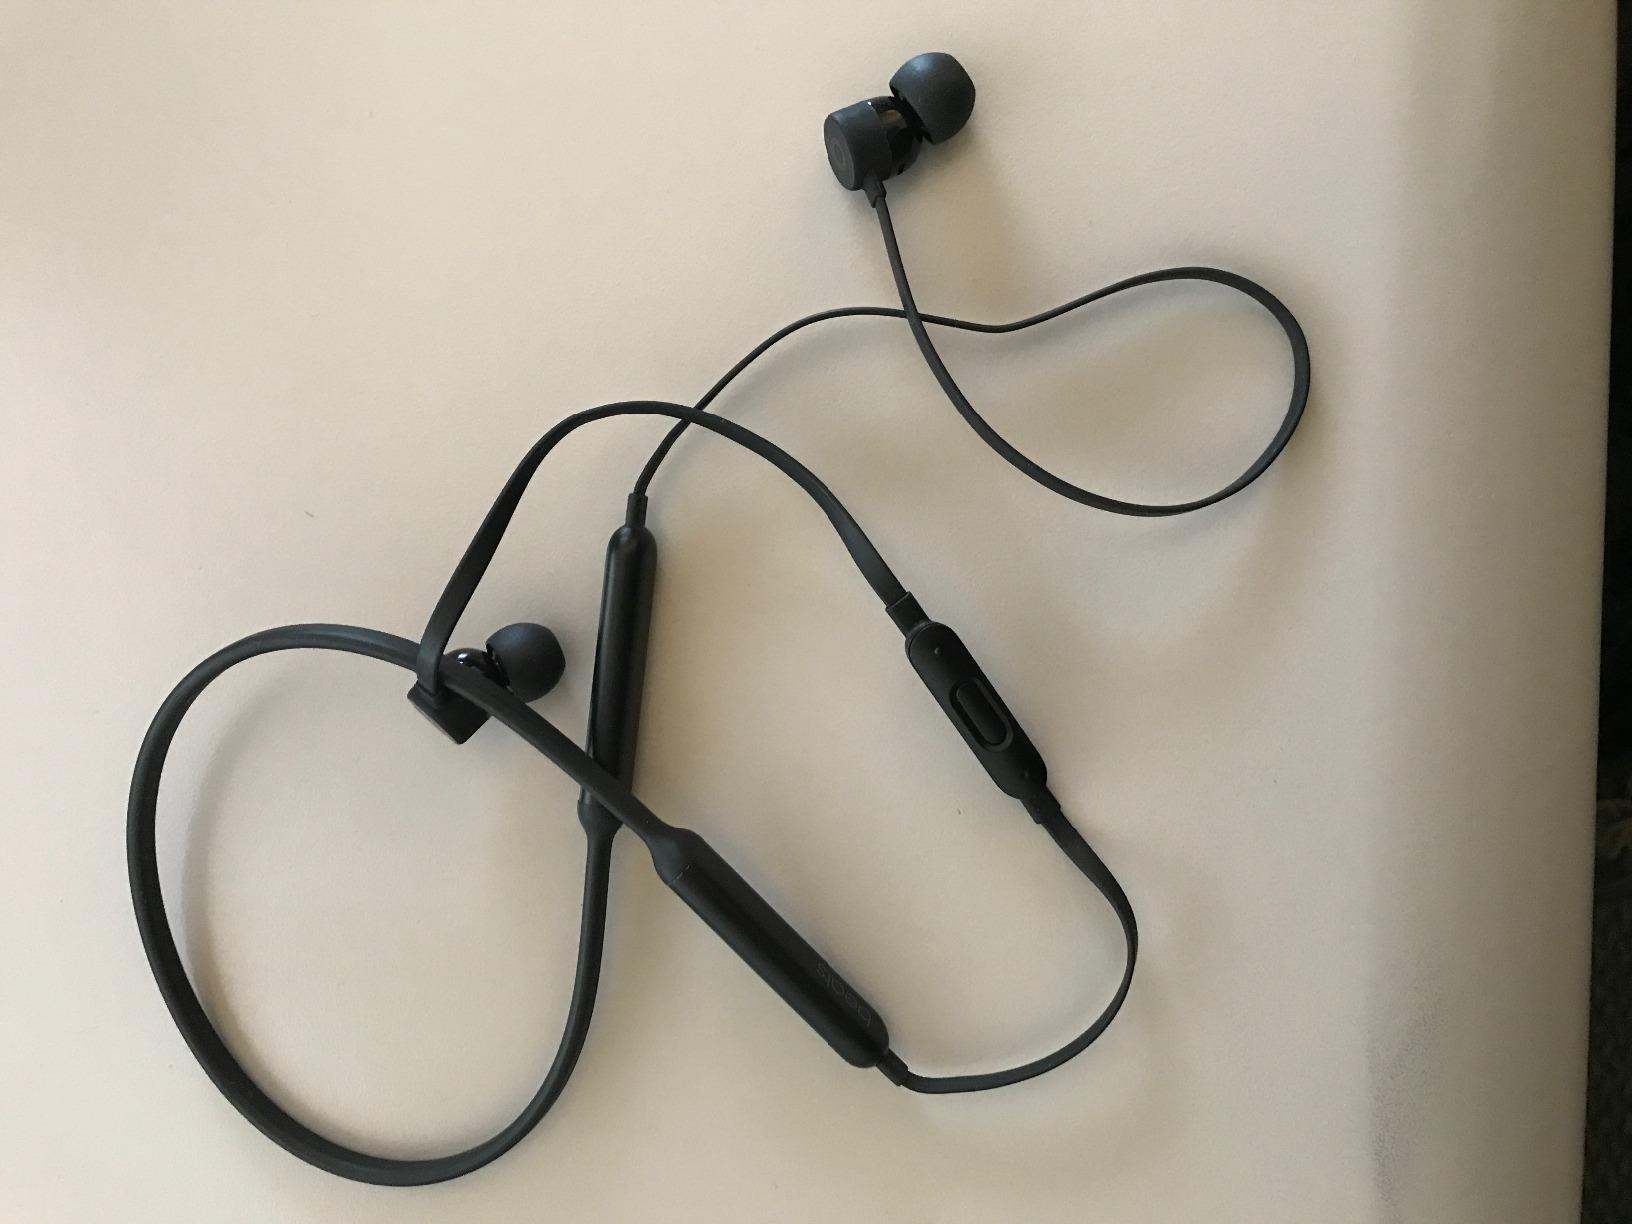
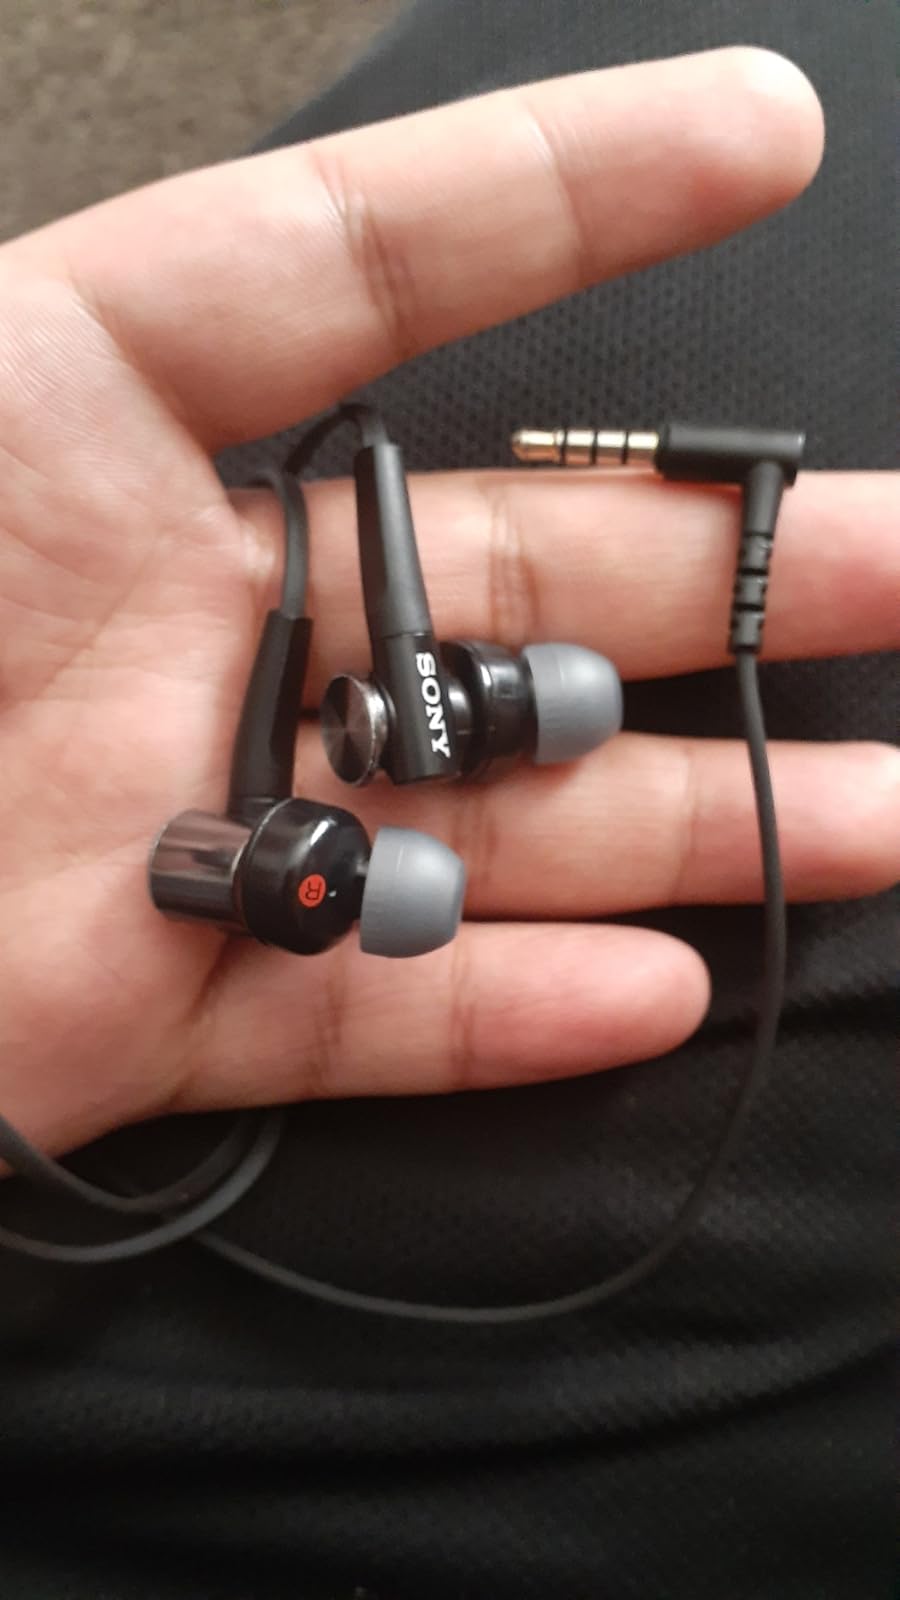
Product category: headphones
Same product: no